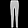
Label: Trouser